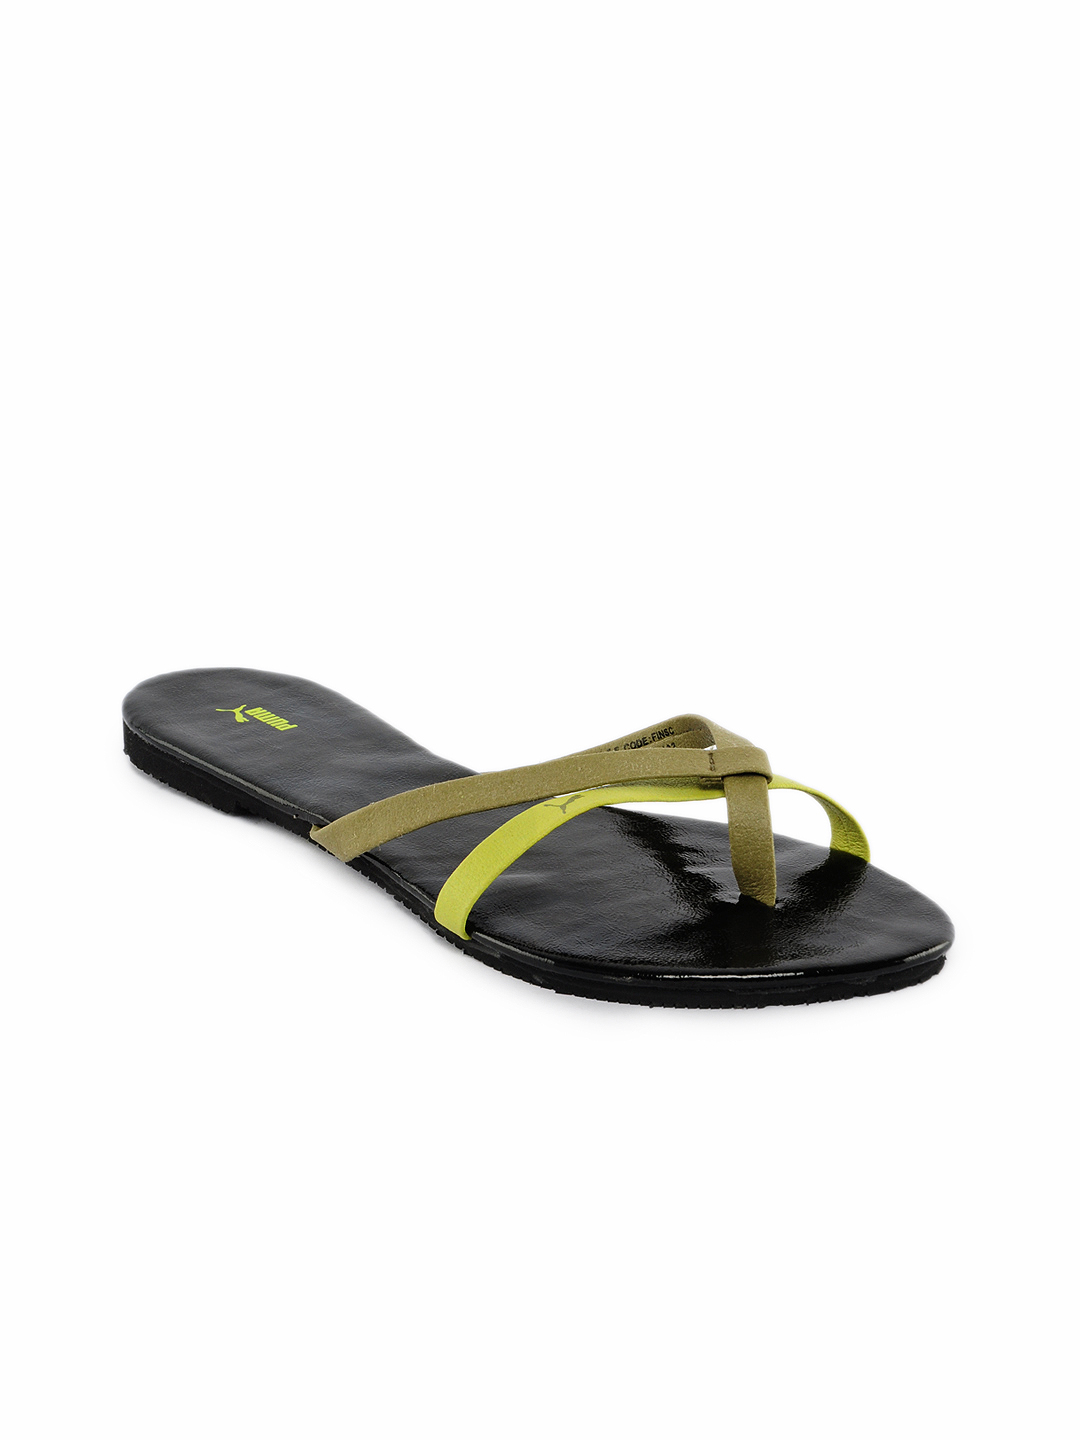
Puma Women Cross Black Flats
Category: Footwear / Shoes / Flats
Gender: Women
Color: Black
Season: Summer 2012
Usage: Casual